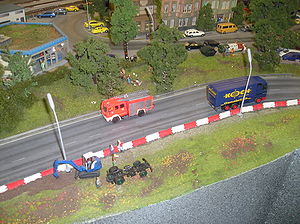
Miniatur Wunderland / Teknik
Carsystem i Knuffingen.
Miniatur Wunderland er en modeljernbaneudstilling i Speicherstadt i Hamburg, indviet 16. august 2001. Dets 1.499 m² store anlæg er verdens største og med cirka en million besøgende om året en af de populæreste seværdigheder i Hamburg. Anlægget omfatter typiske landskaber og kendte bygninger fra Tyskland, Østrig, Schweiz, Skandinavien og senest Italien. Blandt højdepunkterne kan nævnes kørende biler, en lufthavn med lettende og landende fly og ikke mindst et utal af både realistiske og morsomme detaljer.